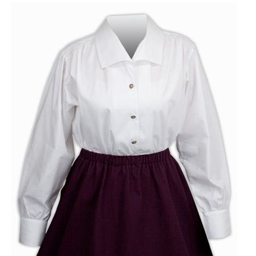
sure to become an one of your favorites .